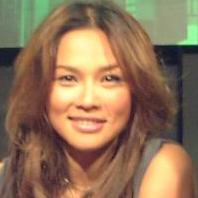
Age: 30